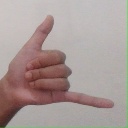
अक्षर: द